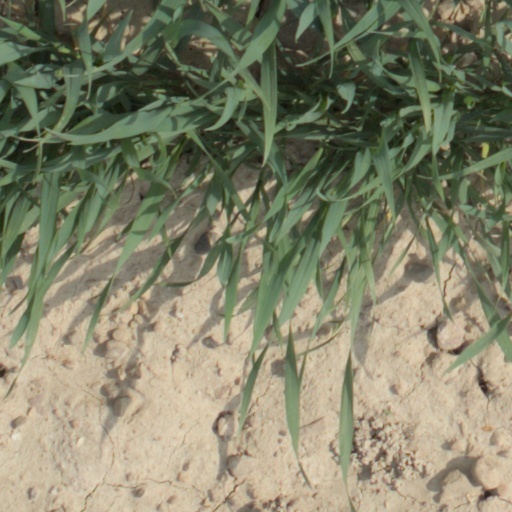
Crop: wheat